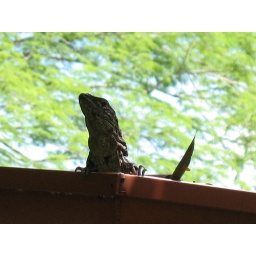
This is Ralph. He lived on the roof next door in La Samara.